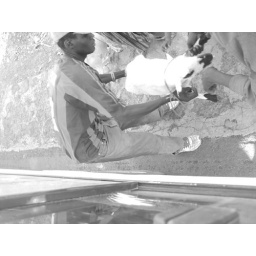
Fortunately, this goat did not pee on our packs. Unlike that little horned beast in Mauritania.